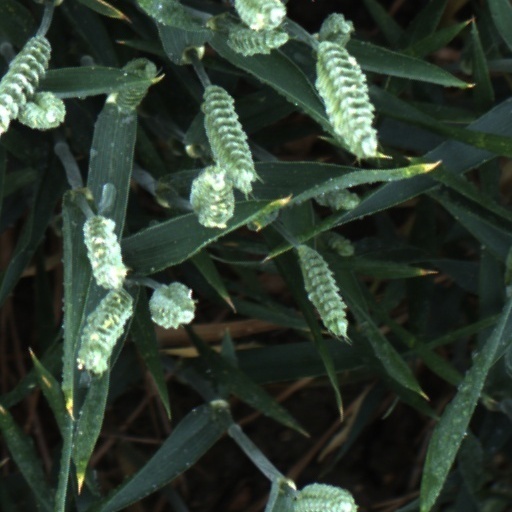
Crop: wheat